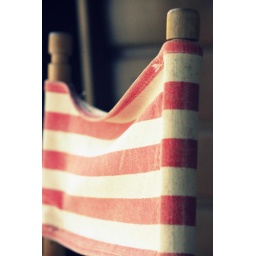
A beach chair at our house in Dunsborough